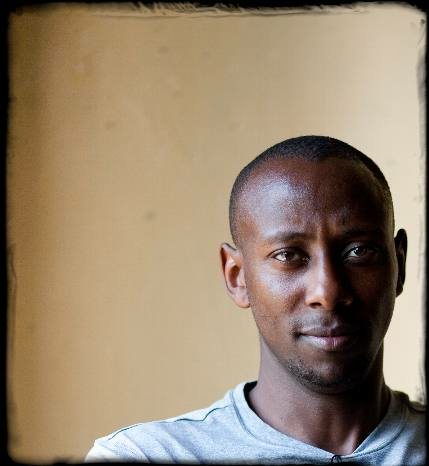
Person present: Yes